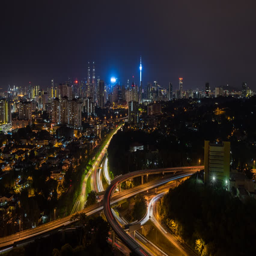
4k time lapse city view during clear night overlooking the city skyline with busy traffic on the freeway and railway